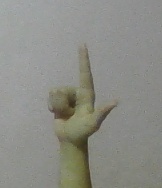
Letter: laam